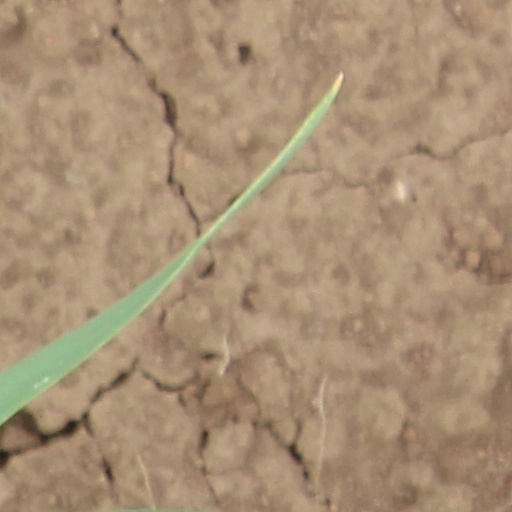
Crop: wheat